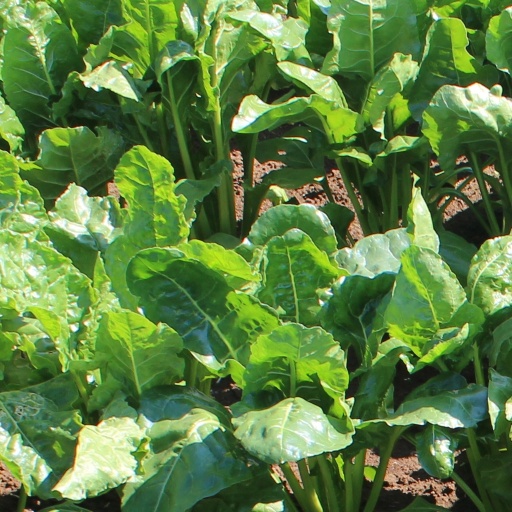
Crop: sugar beet